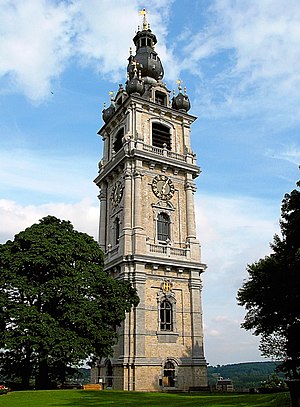
Mons
Mons [//] er hovedstad og by i provinsen Hainaut i Belgien. Indbyggertallet er på 95.299.